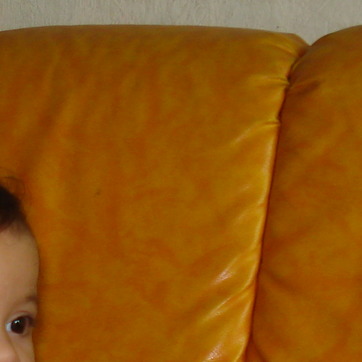
Material: leather